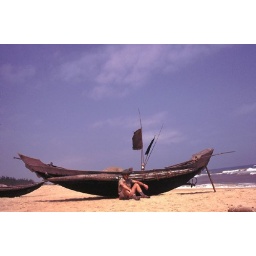
Myself sitting in front of a boat with my Viet-Cong-helmet on.